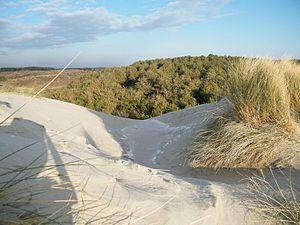
accès à la mer par le sentier du littoral
Une dune est un relief ou un modelé composé de sable. Le terme appartient au vocabulaire topographique, géographique, géomorphologique. Les ensembles dunaires font partie des formations superficielles. Il existe des dunes littorales et continentales et hydrauliques de tailles, de superficie, d'âges et de dynamiques variés. Les processus éoliens ou hydrauliques gouvernent l'édification, l'évolution, les mouvements des dunes et des massifs dunaires et définissent les formes générales et de détails. D'autres appellations qualifient les ensembles dunaires comme erg, dune littorale, croc, garenne, etc. Ces termes généralement locaux peuvent connaître un usage plus général et qualifier un type particulier de dune.
Saint-Quentin-en-Tourmont est une commune française située dans le département de la Somme, en région Hauts-de-France.
Le site Natura 2000 du massif dunaire de Gâvres-Quiberon, sur la côte du Morbihan, est un ensemble dunaire maritime continu sur 35 kilomètres de littoral sans urbanisation.